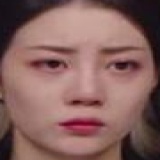
diễn viên Lý Khê Nhuế